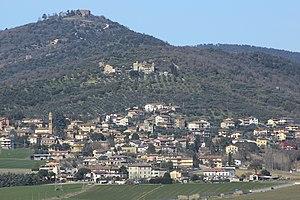
Fontignano est une frazione de la commune de Pérouse en Ombrie.